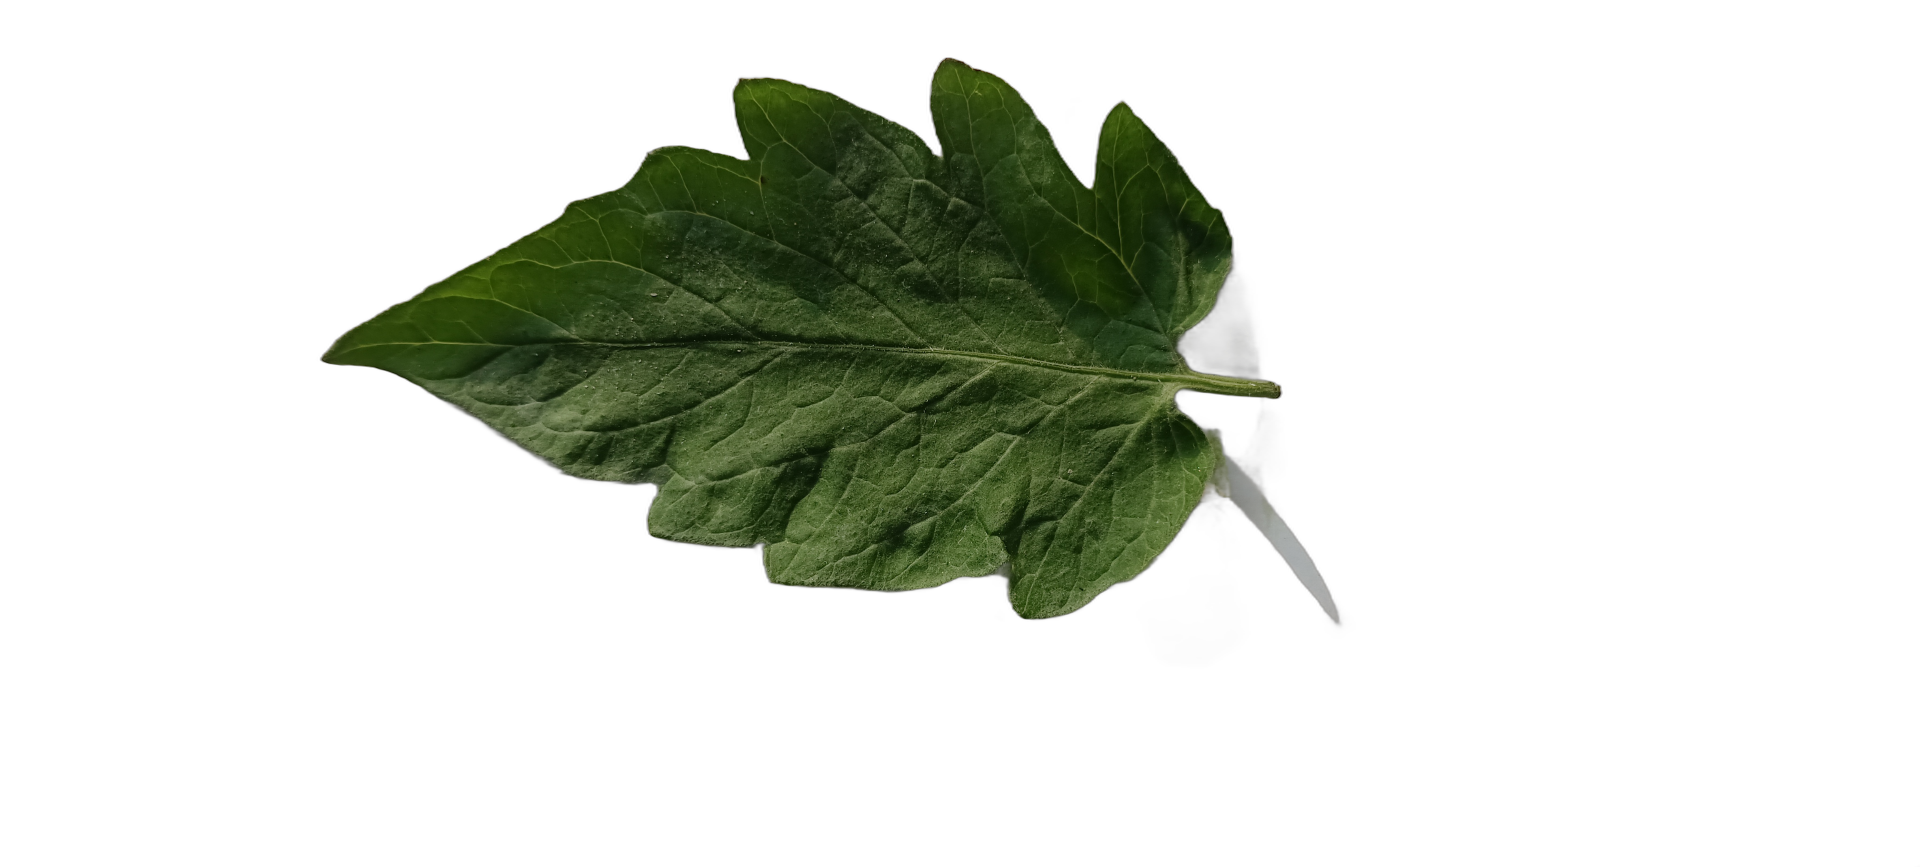
Crop: Tomato
Label: Healthy